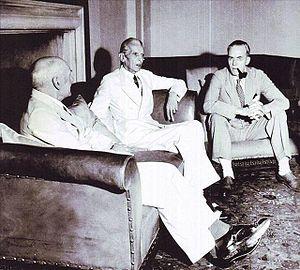
Le gouvernement Attlee est le gouvernement du Royaume-Uni du 26 juillet 1945 au 26 octobre 1951. Dirigé par le Premier ministre Clement Attlee, c'est le premier gouvernement majoritaire que parvient à constituer le Parti travailliste, après deux gouvernements minoritaires éphémères en 1924 et de 1929 à 1931. C'est donc la première fois que les travaillistes, qui sont alors un parti explicitement socialiste et ouvrier, disposent d'une majorité absolue à la Chambre des communes et peuvent mettre en oeuvre leur programme.
Sir Richard Stafford Cripps, né le 24 avril 1889 à Londres et mort le 21 avril 1952 à Zurich, est un homme politique et diplomate britannique. Ambassadeur en Union soviétique de 1940 à 1942, puis Chancelier de l'Échiquier de 1947 à 1950, il est l'une des principales figures du gouvernement travailliste du premier ministre Clement Attlee après la Seconde Guerre mondiale. Il participe ainsi à la mise en place de l'État-providence.